Wake Island

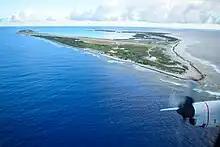
Looking west at Peacock Point, Wake Island in 2015

On September 4, 1945, the Japanese garrison surrendered to a detachment of United States Marines under the command of Brigadier General Lawson H. M. Sanderson. The garrison, having previously received news that Imperial Japan's defeat was imminent, exhumed the mass grave. The bones were moved to the U.S. cemetery established on Peacock Point after the invasion. Wooden crosses were erected in preparation for the expected arrival of U.S. forces. During the initial interrogations, the Japanese claimed that an American bombing raid mostly killed the remaining 98 Americans on the island. However, some escaped and fought to the death after being cornered on the beach at the north end of Wake Island. Several Japanese officers in American custody committed suicide over the incident, leaving written statements that incriminated Sakaibara. Sakaibara and his subordinate, lieutenant commander Tachibana, were later sentenced to death after conviction for this and other war crimes. Sakaibara was executed by hanging in Guam on June 18, 1947, while Tachibana's sentence was commuted to life in prison. The remains of the murdered civilians were exhumed and reburied at Honolulu's National Memorial Cemetery of the Pacific at section G, commonly known as Punchbowl Crater. A year after the Wake executions, in 1944, there was the Palawan massacre in which Captain Nagayoshi Kojima ordered the execution of 150 POW when he was told the Allies were near. They were burned alive in trenches, and those who tried to flee were gunned down, but 11 escaped, leading to a death toll of 139. In response, the Allies then realized the Japanese might execute POWs if they thought the Allies were near and began a special mission to liberate POW camps. At the time, the events on Wake in 1943 were unknown, and the U.S. allowed the hospital ship "Takasago Maru" to visit Wake in June 1945. After the surrender, the POW gravesite was found where they had been buried with crosses at Peacock Point, and the story was that either they had died in a U.S. bombing raid or that they had died in a revolt. At the handover of Wake, 2200 Japanese were on the island, significantly less than at the start, but 974 had just been shipped back to Japan in June 1945. Wake was not cut off until later in the war, but it is estimated that hundreds died during the bombing strikes and from starvation, and many were sick with tuberculosis.